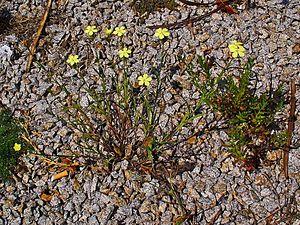
Dianthus knappii (Caryophyllaceae), un petit oeuillet botanique jaune. Individu hotographié à Karlsruhe, en Allemagne.